Eleazar Albin

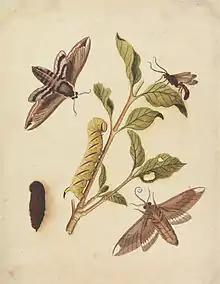
"Privet Hawk Moths and Callajoppa Exaltatoria" by Eleazar Albin, 1720

"A Natural History of Birds" has coloured engravings by Albin and his daughter Elizabeth Albin. In that book Albin writes "As for the paintings, they are all done from life, with all the exactness I could either with my own hand, or my daughters, whom I have taught to draw and paint after the life".